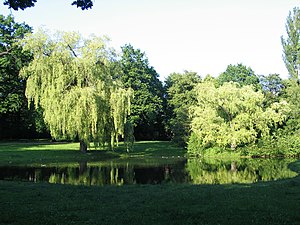
Park Źródliska
En af parkens damme
Park Źródliska er den ældste bypark i Łódź. Parken er 17,2 hektar og ligger inden for Przędzalniana-, Fabryczna- og Targowa-gaden samt Józef Piłsudskis Allé. Den står i seværdighedsregisteret, og dens ældste træer er over 300 år gamle.